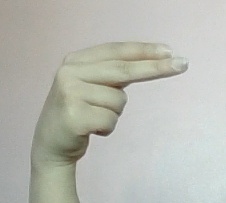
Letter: ain